Alexis Georgoulis

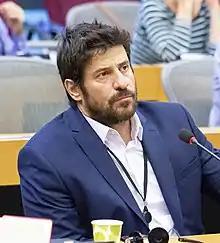
Georgoulis in October 2019

Georgoulis was born on 6 October 1974 in Larissa, Greece. His father worked for OPAP and his mother taught kindergarten. Georgoulis served his mandatory military service in the Hellenic Army, and began studying civil engineering at the National Technical University of Athens in 1993. In 1996, he began acting with local drama schools, and in 1997, he was accepted to the Vasilis Diamantopoulos' Jasmine drama school.